Science of yoga

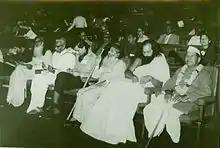
'World Conference on Scientific Yoga', 1970. From left: Swami Satchidananda, B.K.S. Iyengar, Amrit Desai, Kumar Swami, Dhirendra Brahmachari, and Dr B.I. Atreya

In the 19th century, the Bengali physician N. C. Paul began the study of the physiology of yoga with his 1851 book "Treatise on Yoga Philosophy", noting that yoga can raise carbon dioxide levels in the blood (hypercapnia).